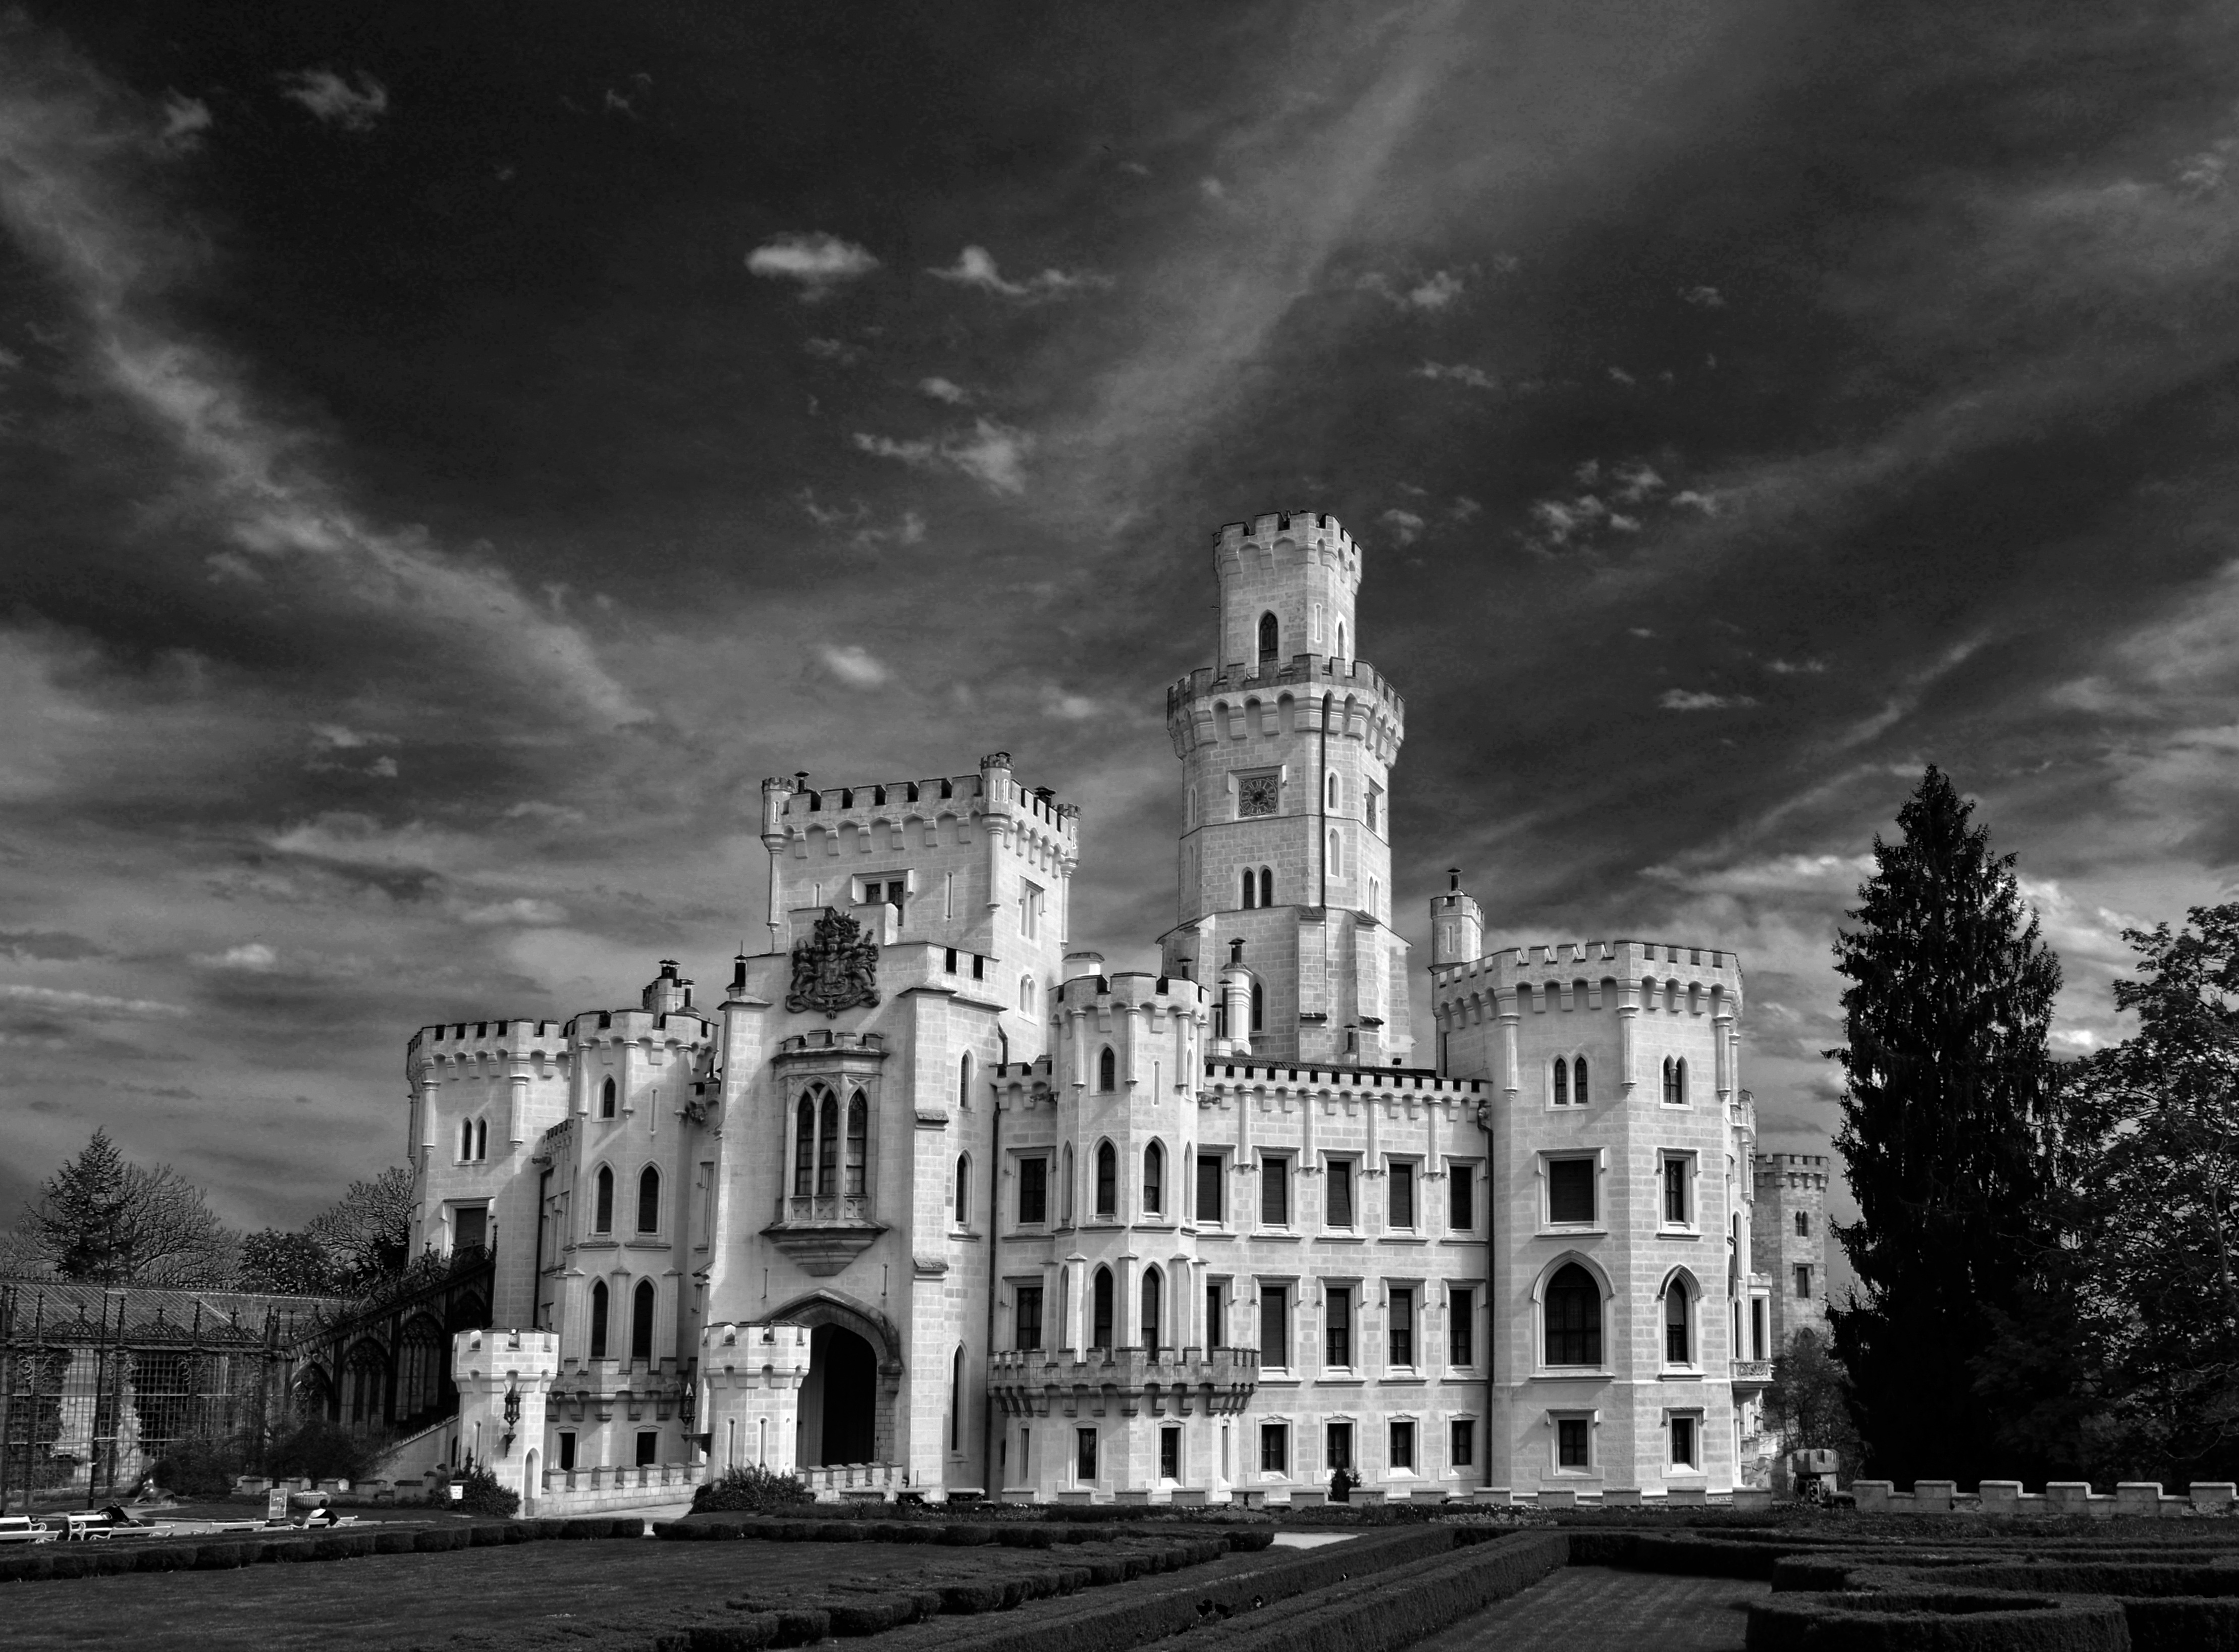
black and white, night, photography, building, cityscape, castle, landmark, darkness, monochrome, monochrome photography, hluboka